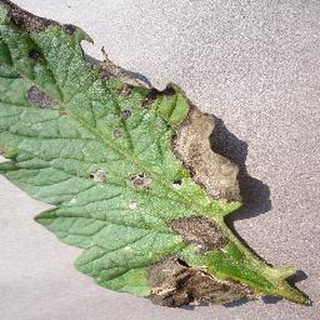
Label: tomato_late_blight